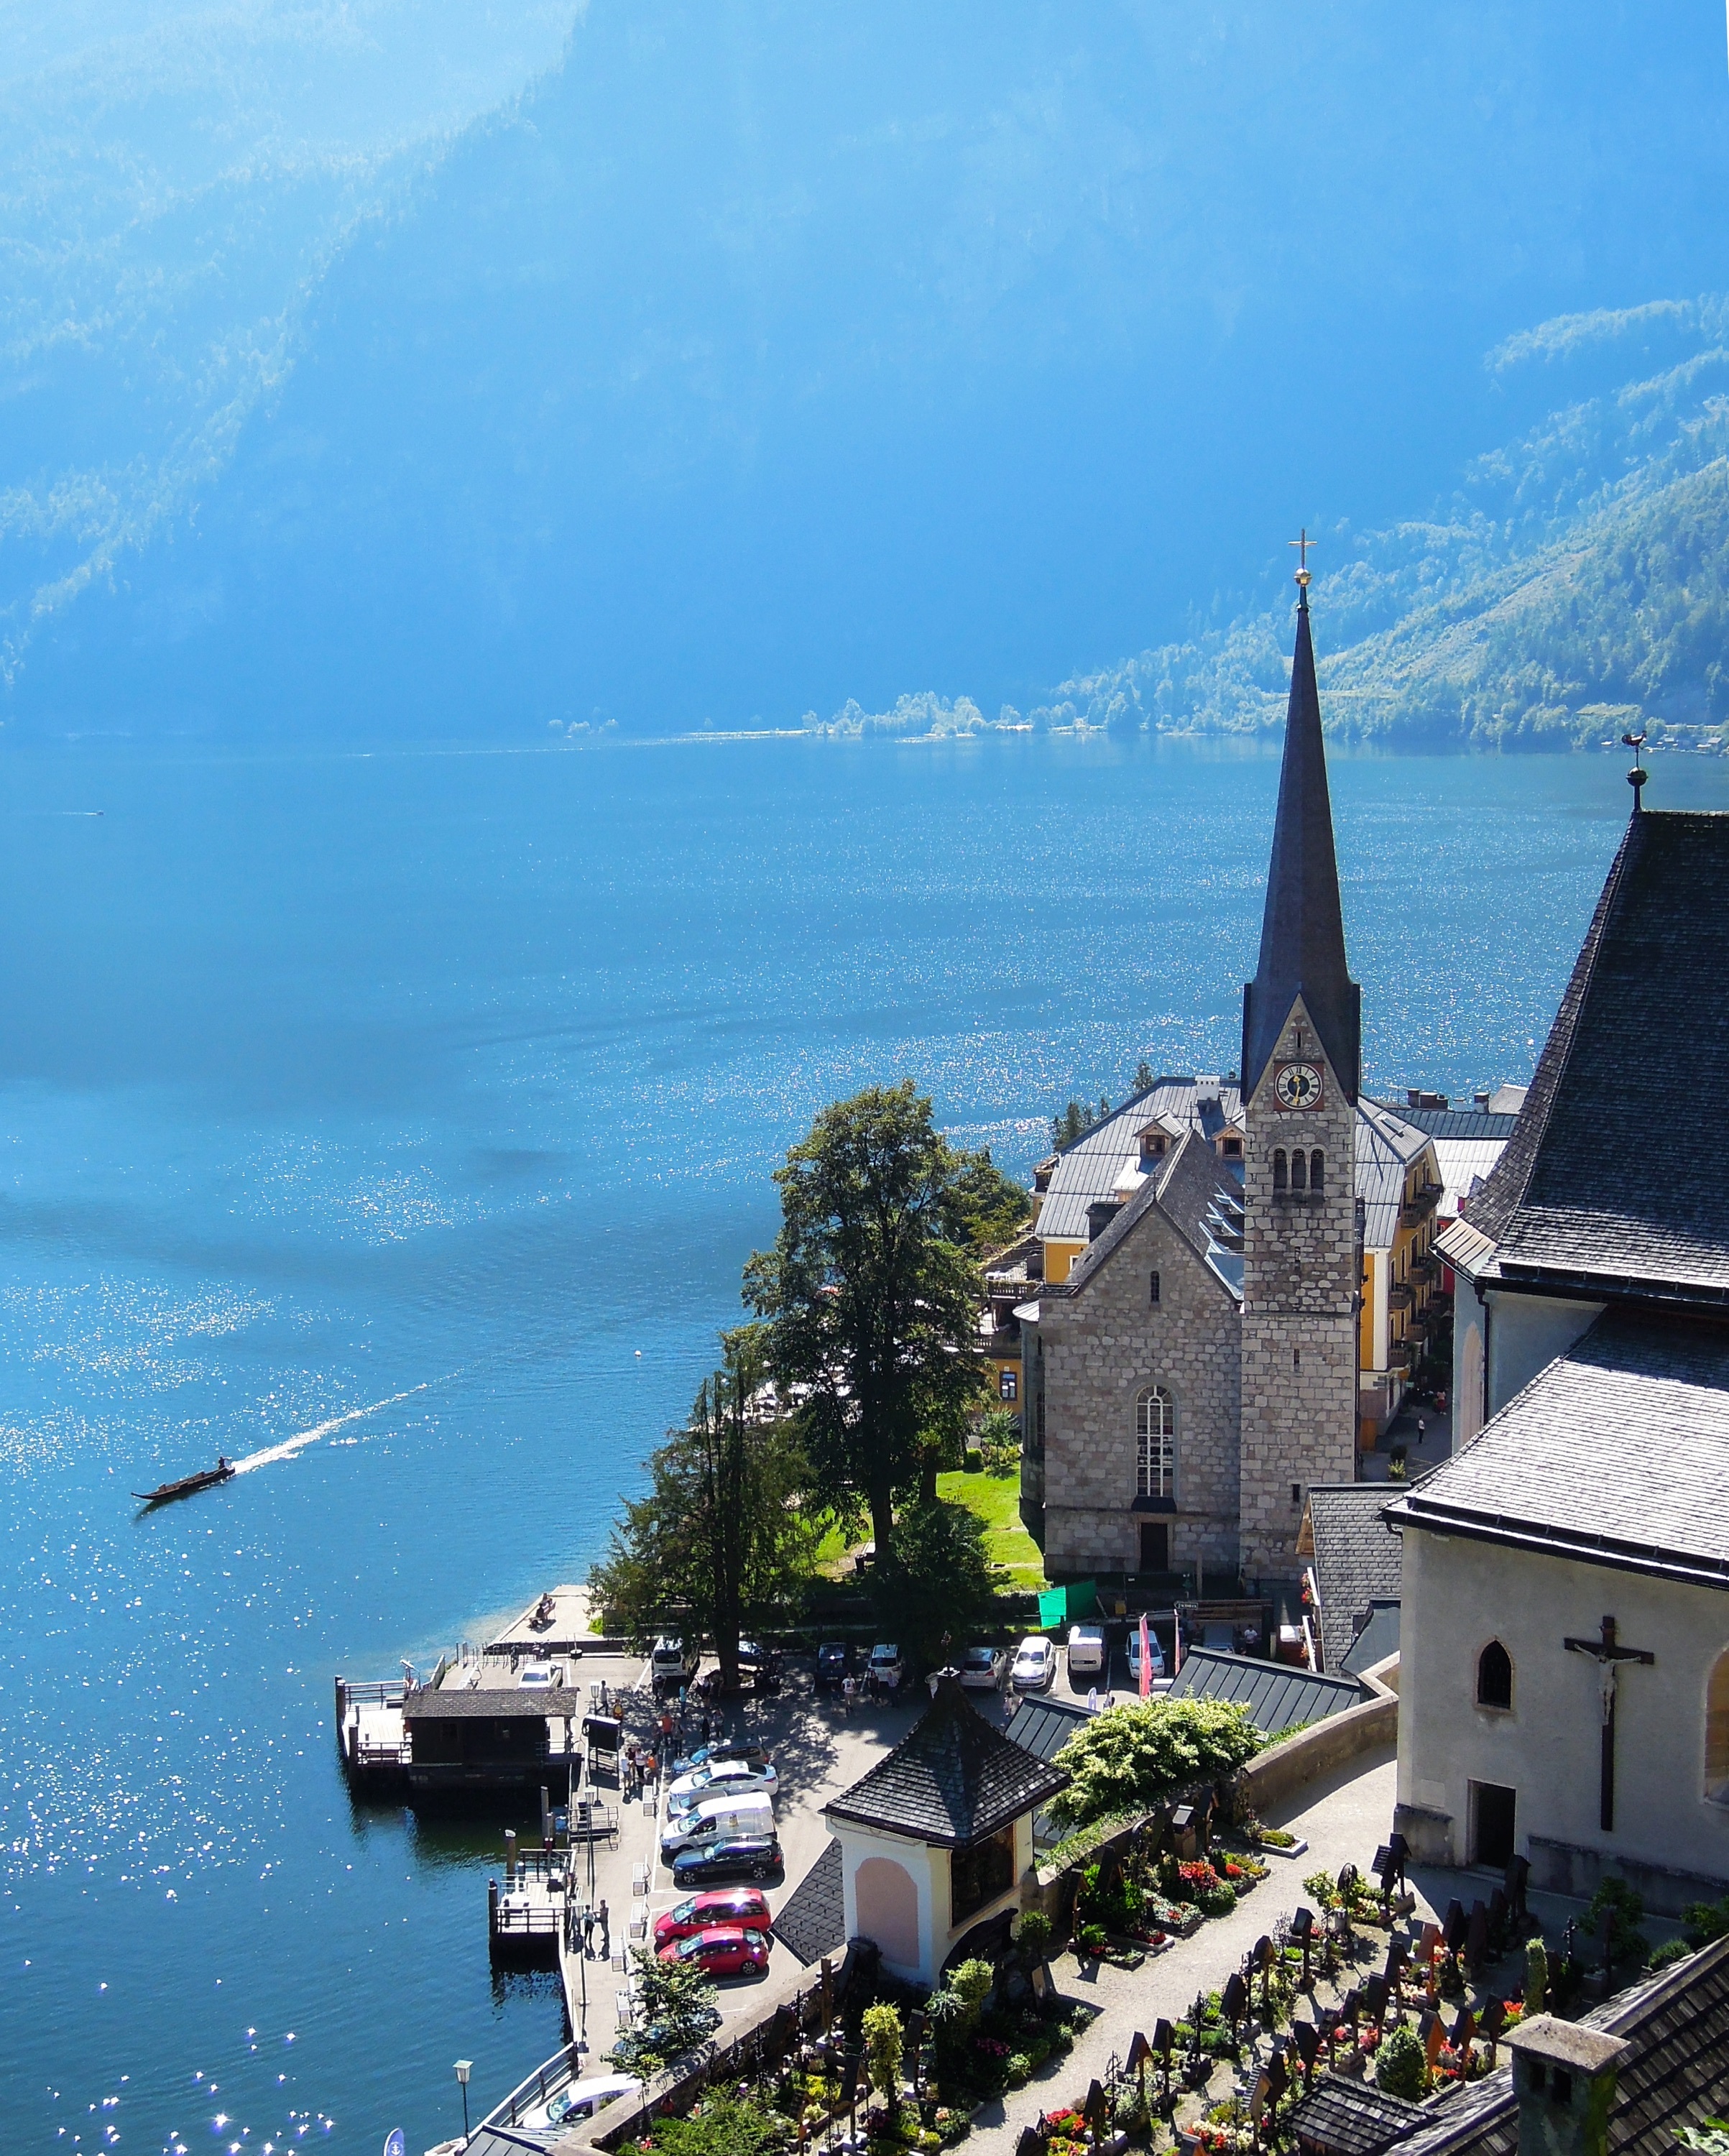
sea, coast, mountain, town, mountain range, vacation, tower, tourism